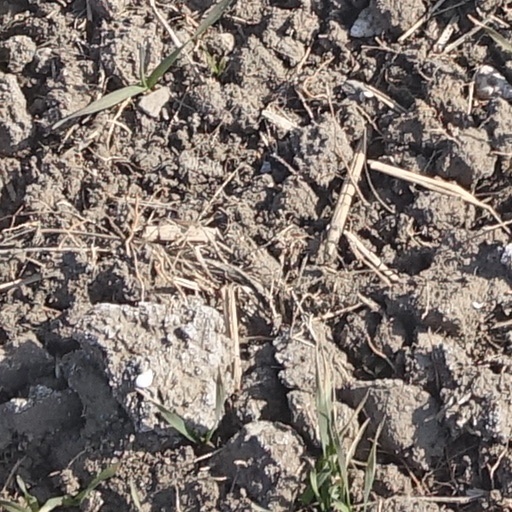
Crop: wheat